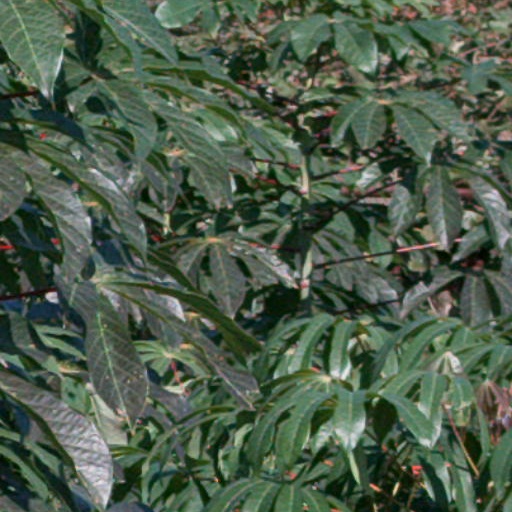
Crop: cassava